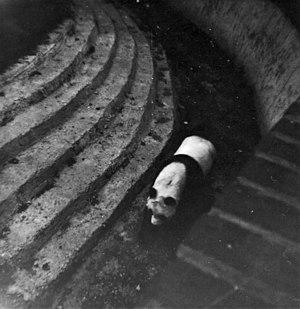
Chi Chi, née en 1957 au Sichuan et morte le 22 juillet 1972 à Londres, est un panda géant femelle, mascotte du zoo de Londres.